Maifeld

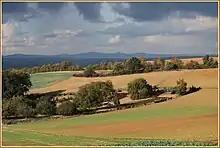
The Maifeld

The Maifeld is a landscape (a natural region sub-unit) of the Middle Rhine Basin on its western perimeter with the Eifel mountains, southwest of the city of Koblenz. It is known for its gently rolling hills.